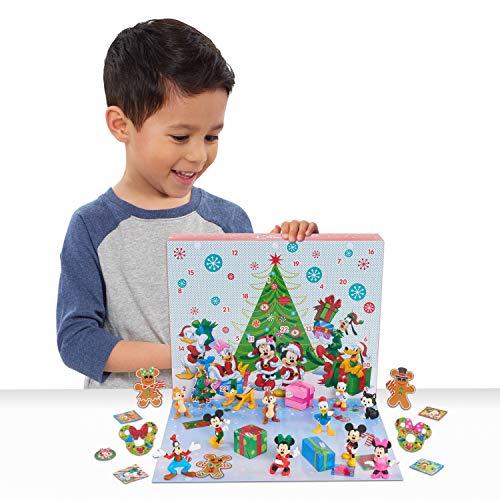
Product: Disney Mickey Mouse Advent Calendar (Amazon Exclusive)
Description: Discover the magic of the holidays with the Disney Mickey Mouse Advent calendar Countdown to Christmas with Mickey Mouse and his friends.
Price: $29.99
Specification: ProductDimensions:14x2.5x11inches|ItemWeight:1.15pounds|ShippingWeight:1.15pounds(Viewshippingratesandpolicies)|ASIN:B019TGERF4|Itemmodelnumber:18921|Manufacturerrecommendedage:36months-10years